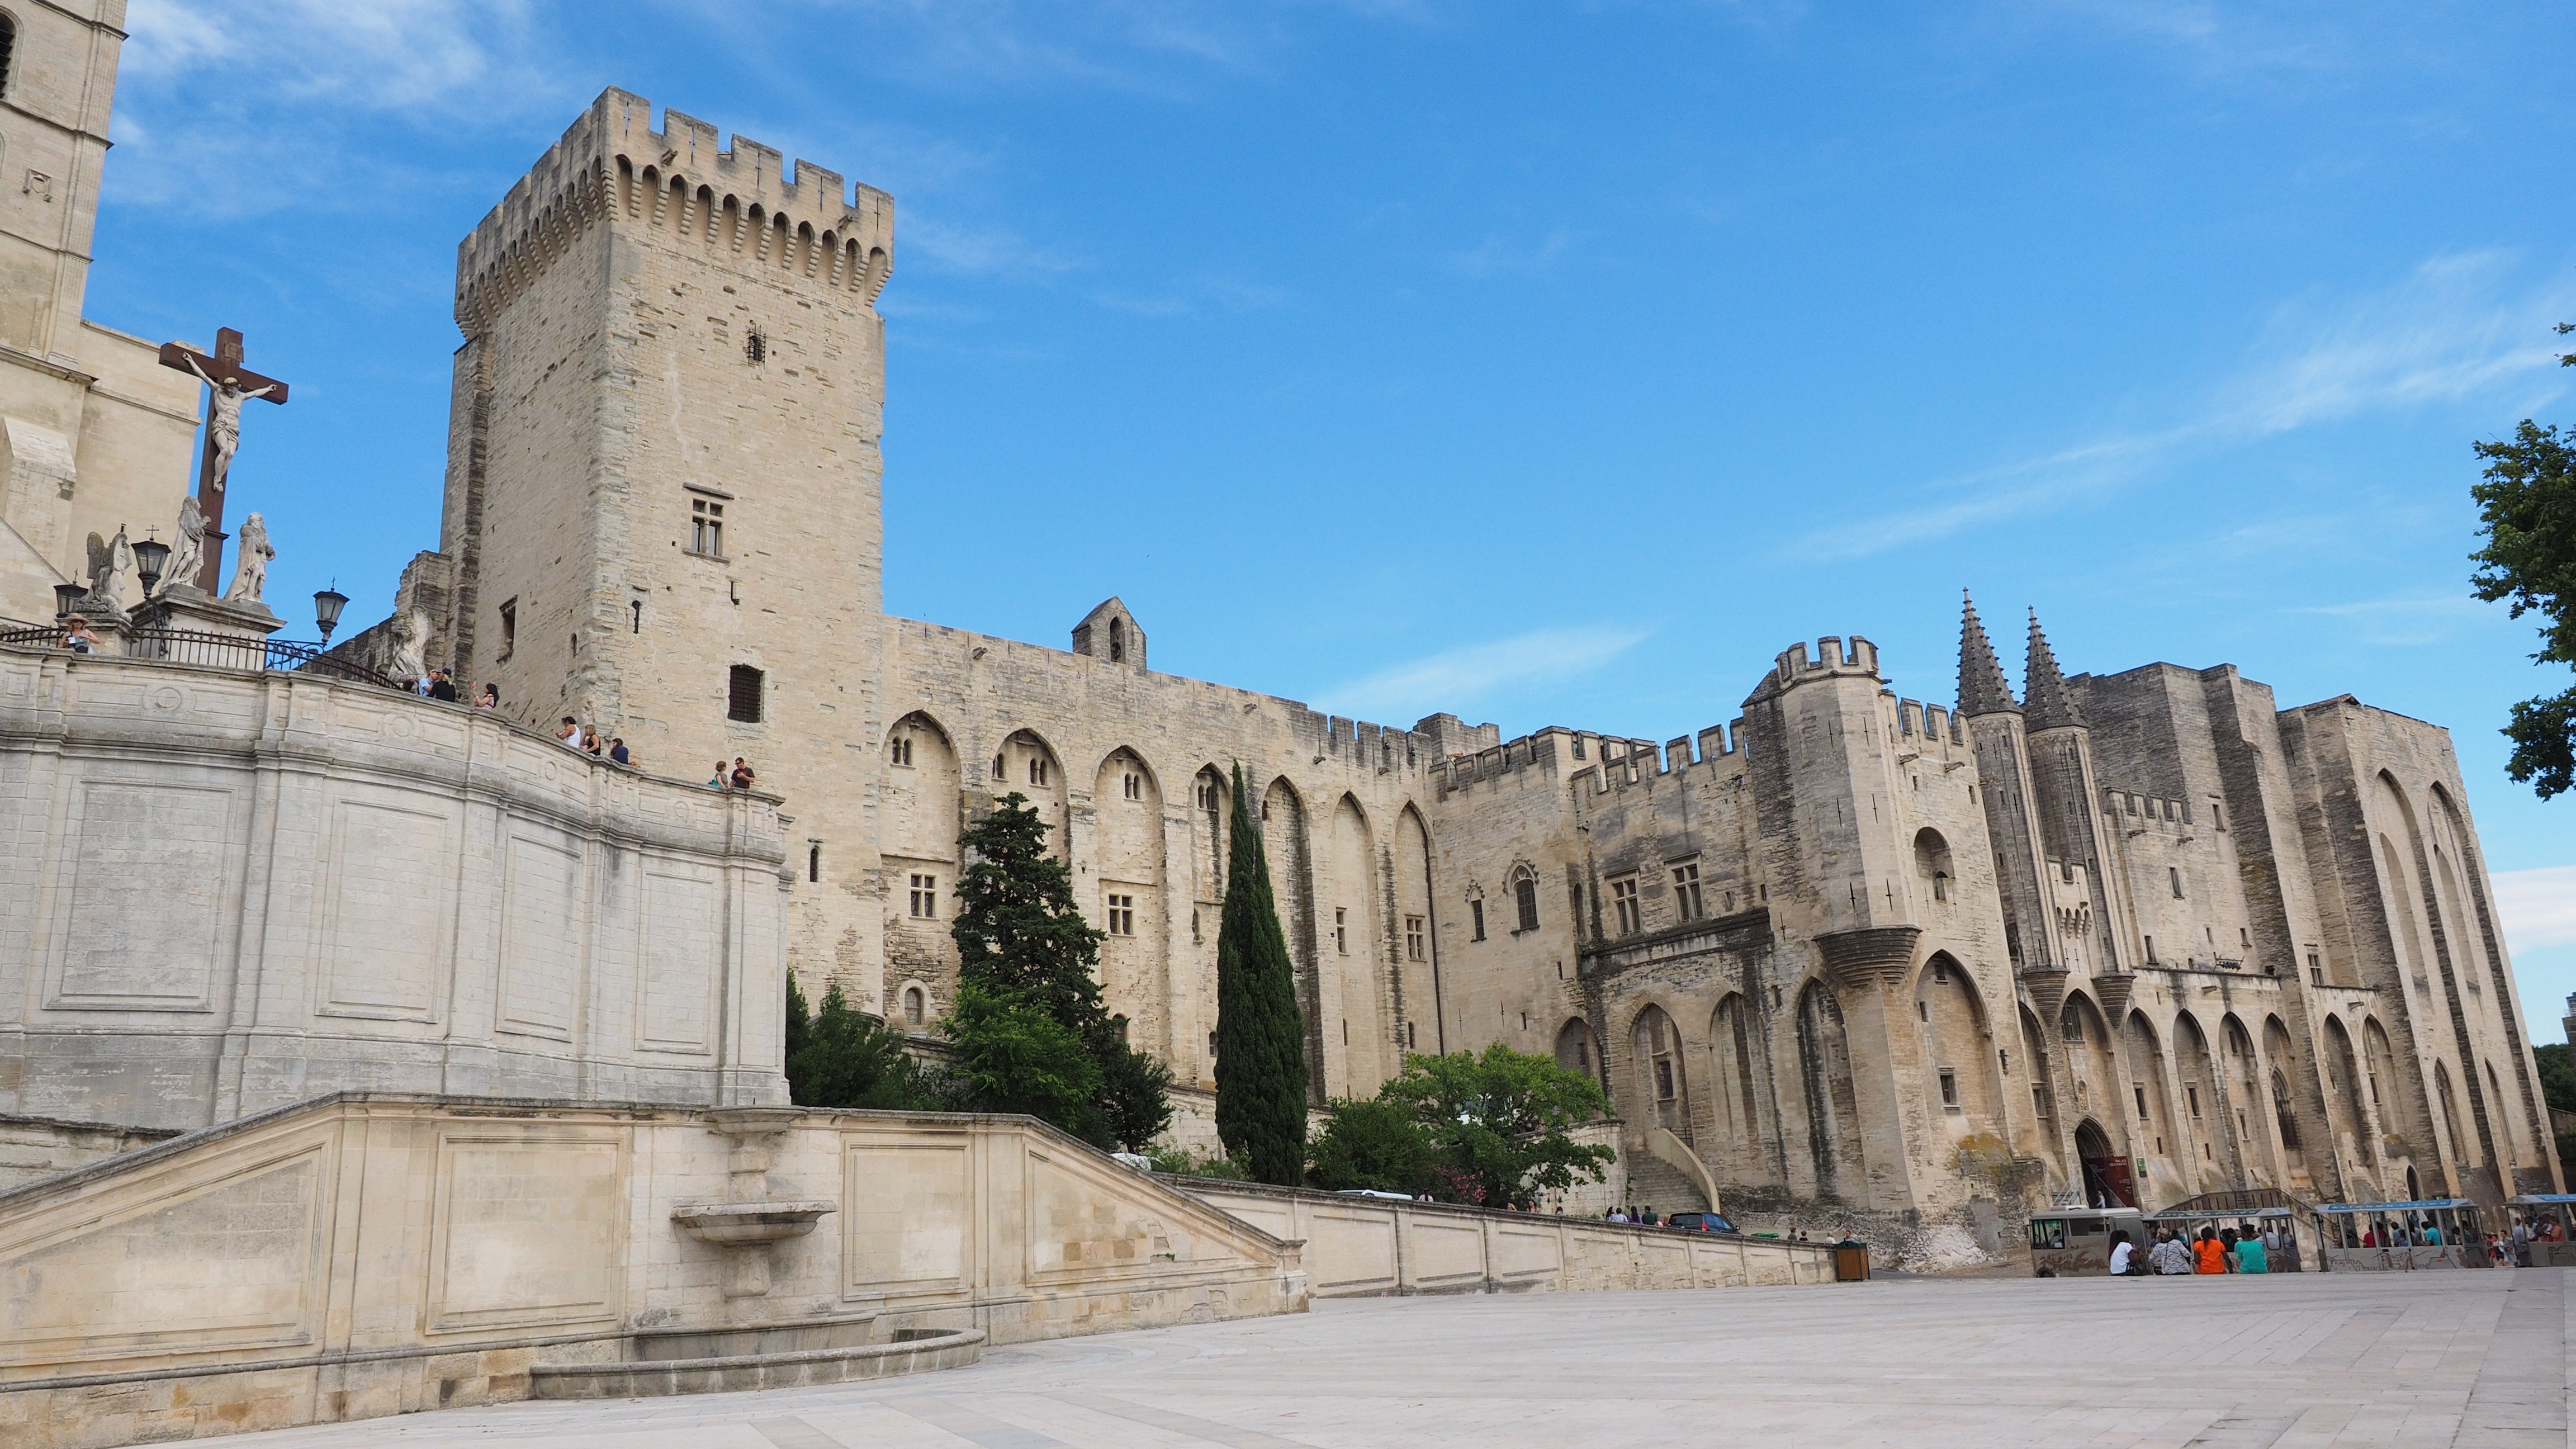
architecture, town, building, palace, city, downtown, france, plaza, landmark, facade, cathedral, fortification, city life, place of worship, places of interest, ruins, monastery, tourist attraction, avignon, imposing, south of france, tours, unesco world heritage site, palais des papes, historic site, ancient history